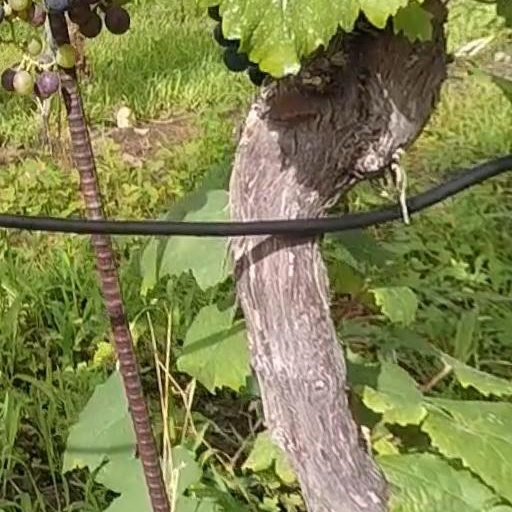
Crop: grape